I'll Remember April (1999 film)

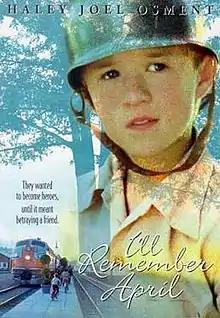
Theatrical release poster

I'll Remember April is a 1999 American family drama film directed by Bob Clark and starring Pat Morita, Pam Dawber, Haley Joel Osment, Mark Harmon, and Yuki Tokuhiro. The film is about four children who find Japanese sailor Matsuo Yomma (Yuji Okumoto) when he washes ashore during the Second World War. Though filmed in 1998, it did not get a video release until 2001.